List of enclaves and exclaves

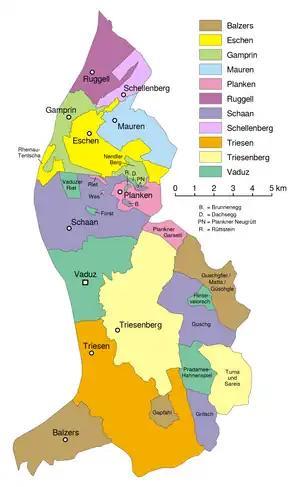
Administrative divisions of Liechtenstein

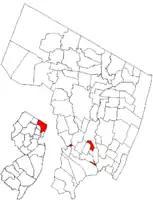
South Hackensack, New Jersey is divided into three non-contiguous areas.

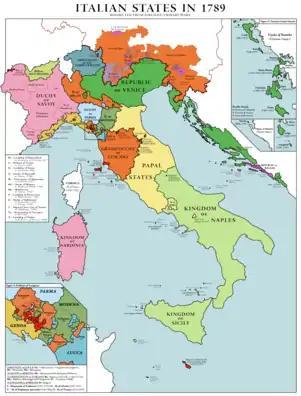
Italy in 1789 before the French Revolutionary Wars

Semi-enclaves and semi-exclaves are areas that, except for possessing an unsurrounded sea border, would otherwise be enclaves or exclaves. Semi-enclaves can exist as independent states that border only one other state. "Vinokurov (2007)" declares, "Technically, Portugal, Denmark, and Canada also border only one foreign state, but they are not enclosed in the geographical, political, or economic sense. They have vast access to international waters. At the same time, there are states that, although in possession of sea access, are still enclosed by the territories of a foreign state." (At the time of publication, Canada and Denmark did not share a border. Portugal is not considered a semi-enclave.) Therefore, Vinokurov applies a quantitative principle: "the land boundary must be longer than the coastline." Thus he classifies a state as a "sovereign semi-enclave" if it borders on just one state, and its land boundary is longer than its sea coastline. Vinokurov affirms that "no similar quantitative criterion is needed to define the scope of non-sovereign semi-enclaves/exclaves."